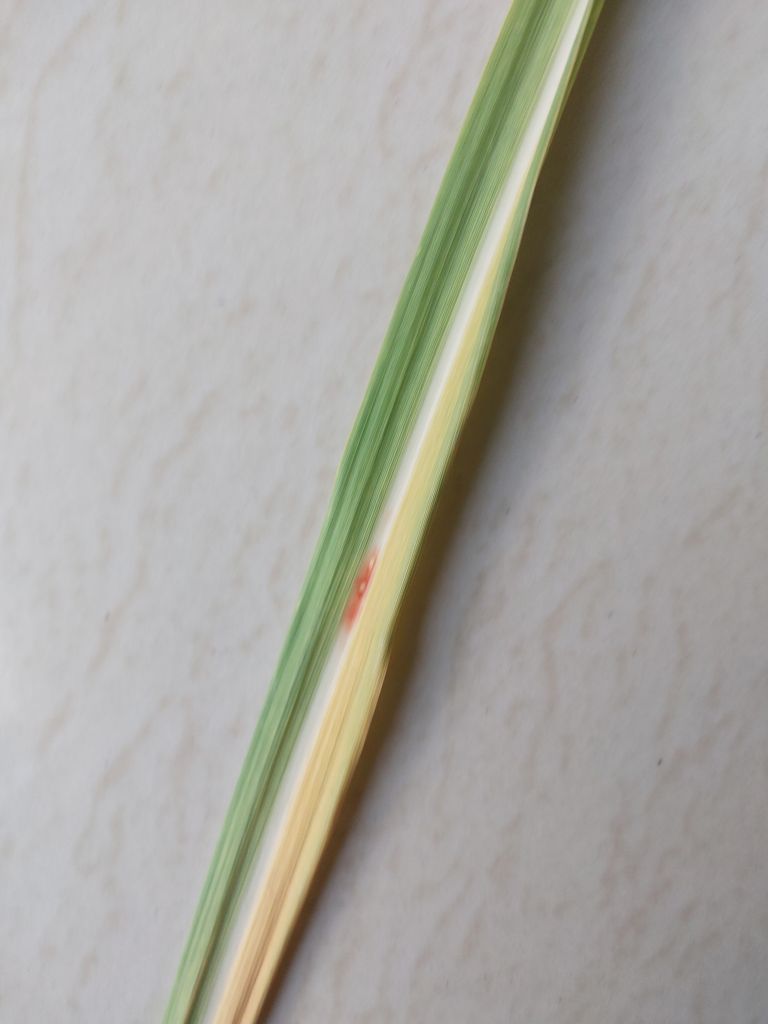
Label: Brown Spot